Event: Nepal Earthquake
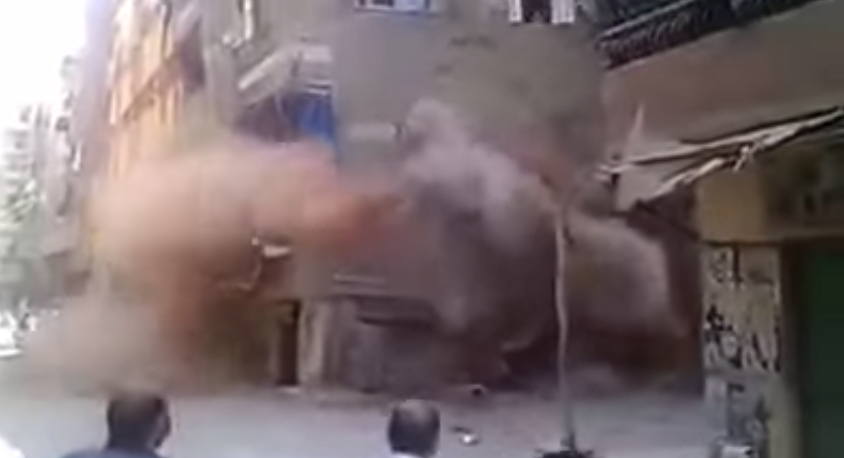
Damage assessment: damage